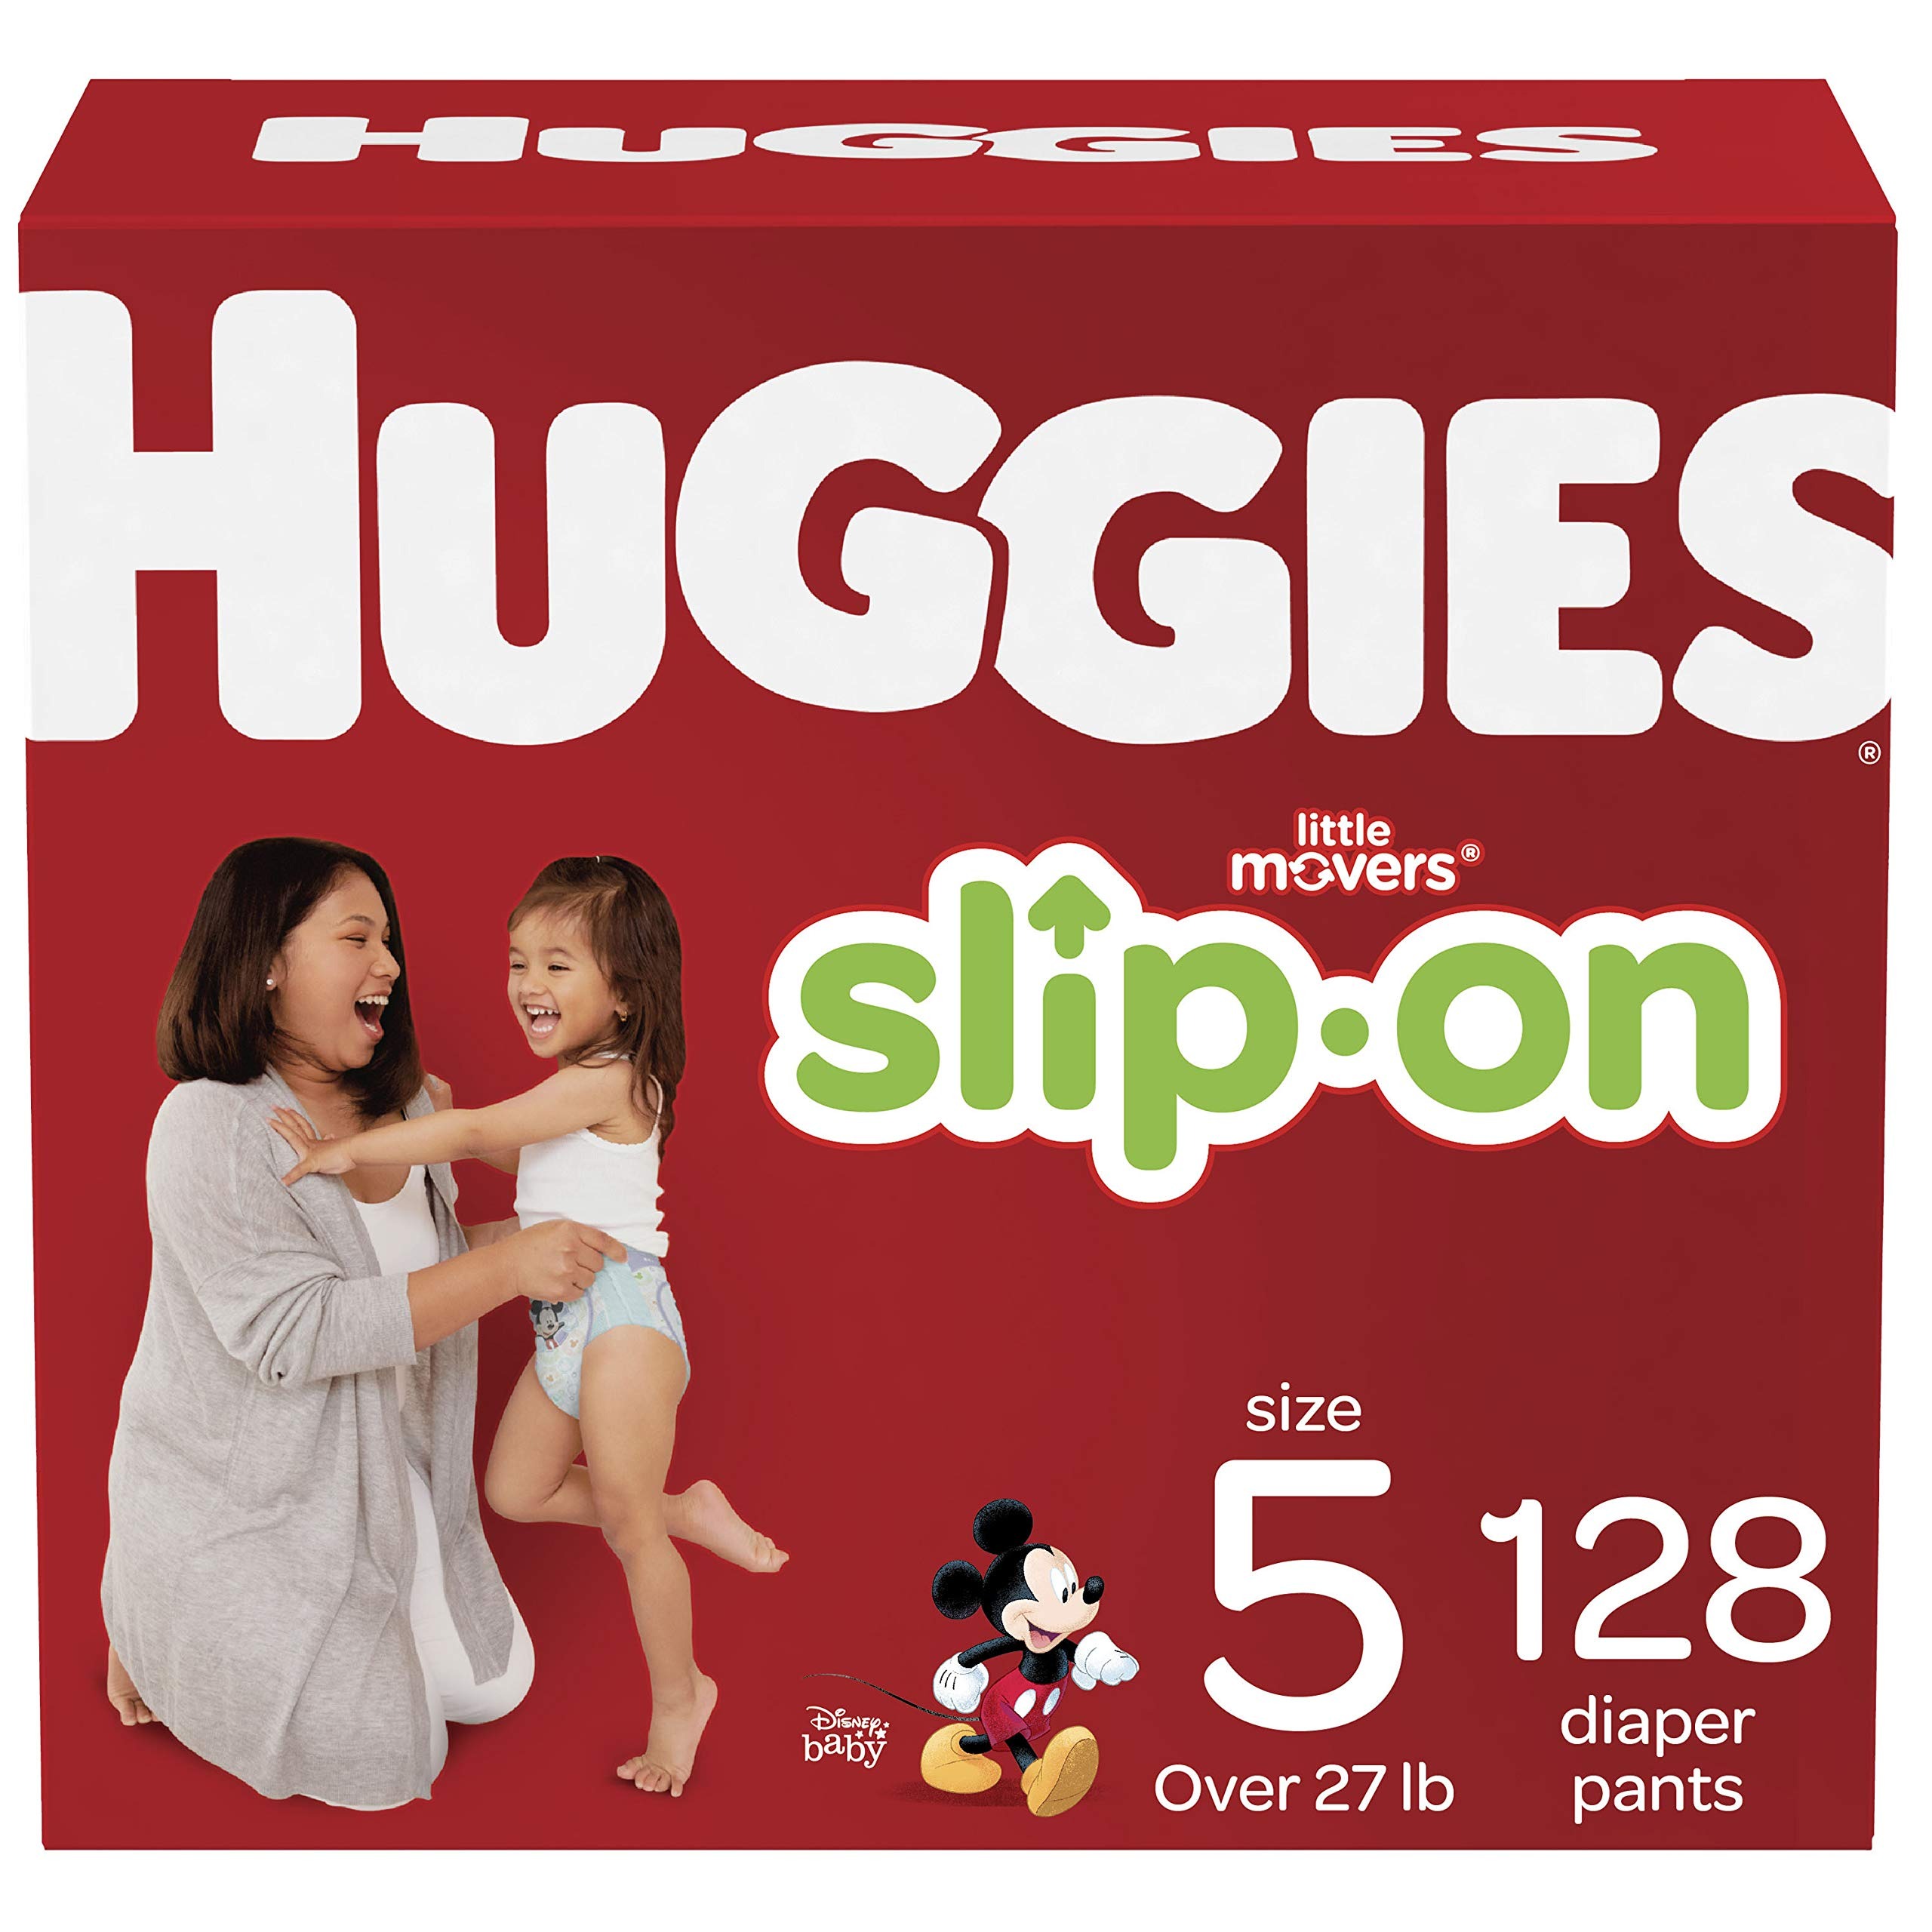
Item Name: HUGGIES Little Movers Slip On Diaper Pants, Size 5 (Pack of 128)
Bullet Point 1: HUGGIES Little Movers Slip On Diaper Pants Size 6 fits early exploring babies over 35 lb.
Bullet Point 2: Pre-fastened design with a diaper on the inside and a pant on the outside with a slim, trim fit
Bullet Point 3: Versatility for changing while standing up or lying down
Bullet Point 4: All around stretch for unlimited motion and freedom of comfortable movement
Bullet Point 5: Leak Lock for up to 12 hours of protection. Fragrance free
Bullet Point 6: Packaging may vary from image shown.
Value: 128.0
Unit: Count

Price: 48.86